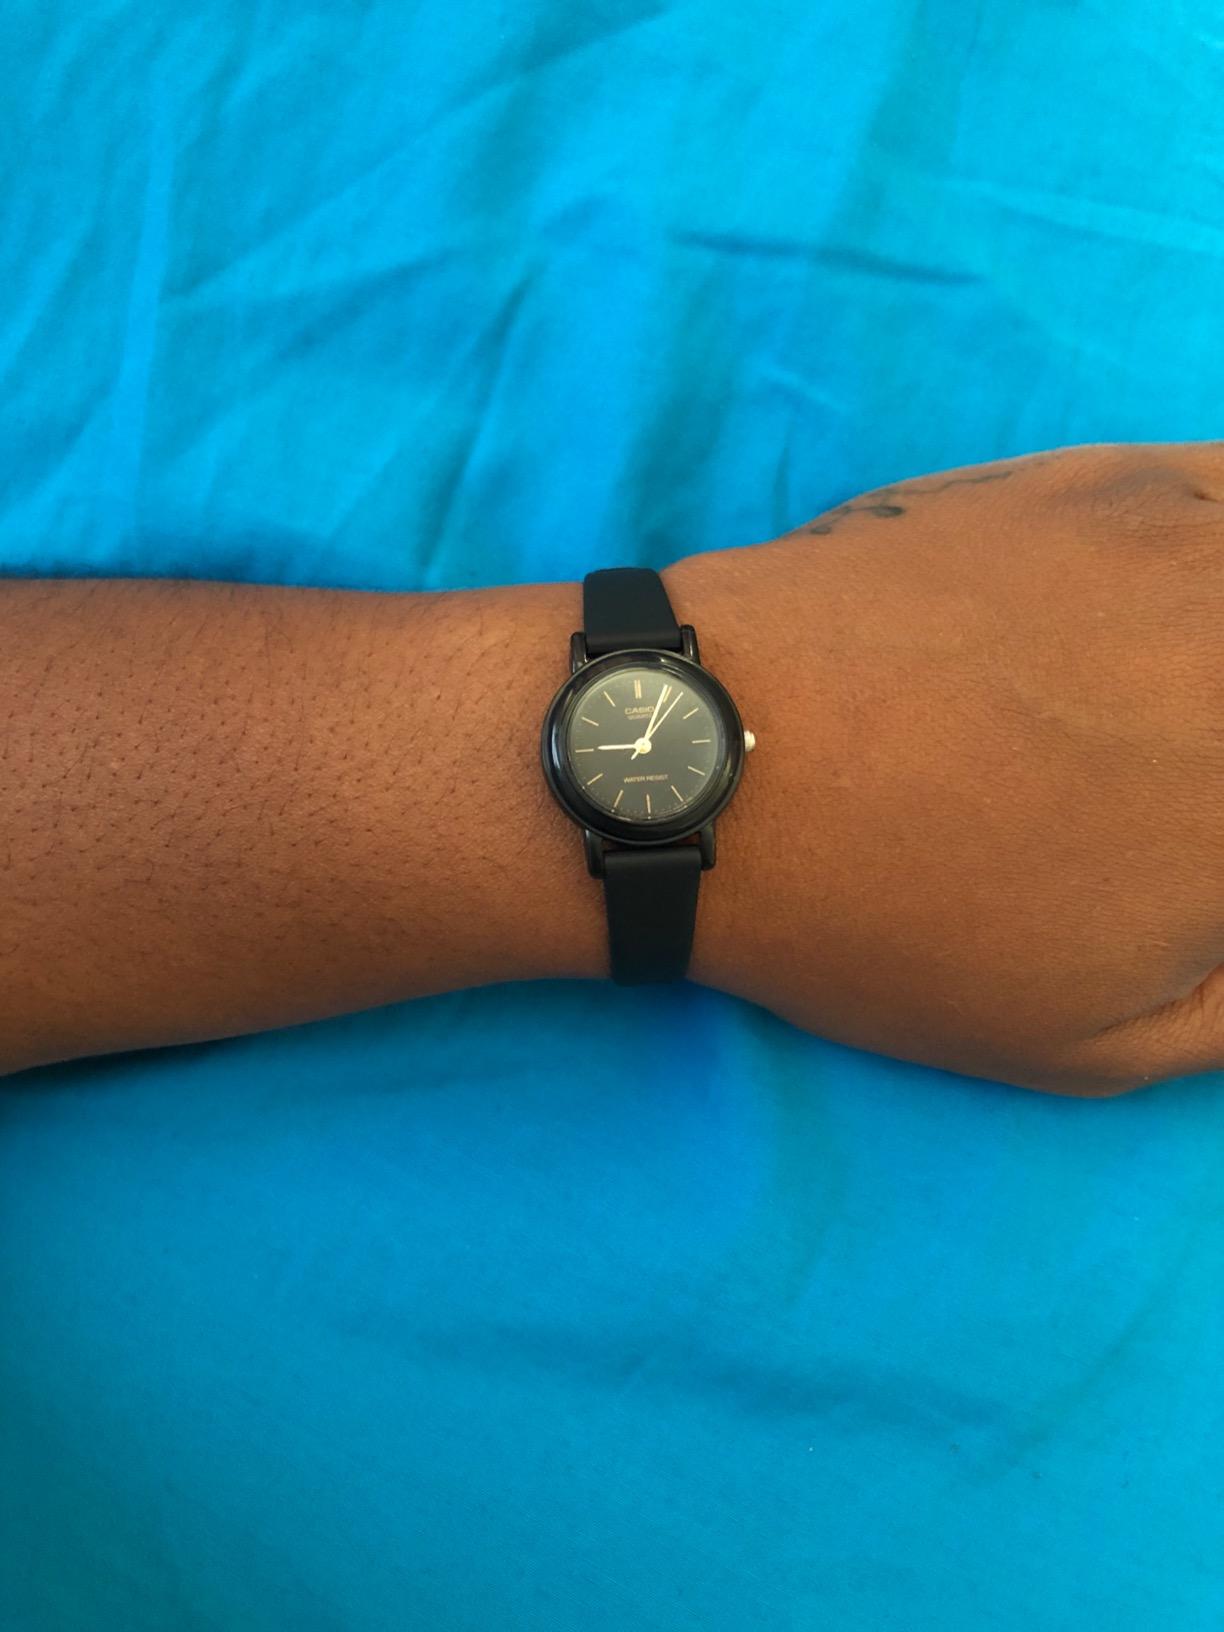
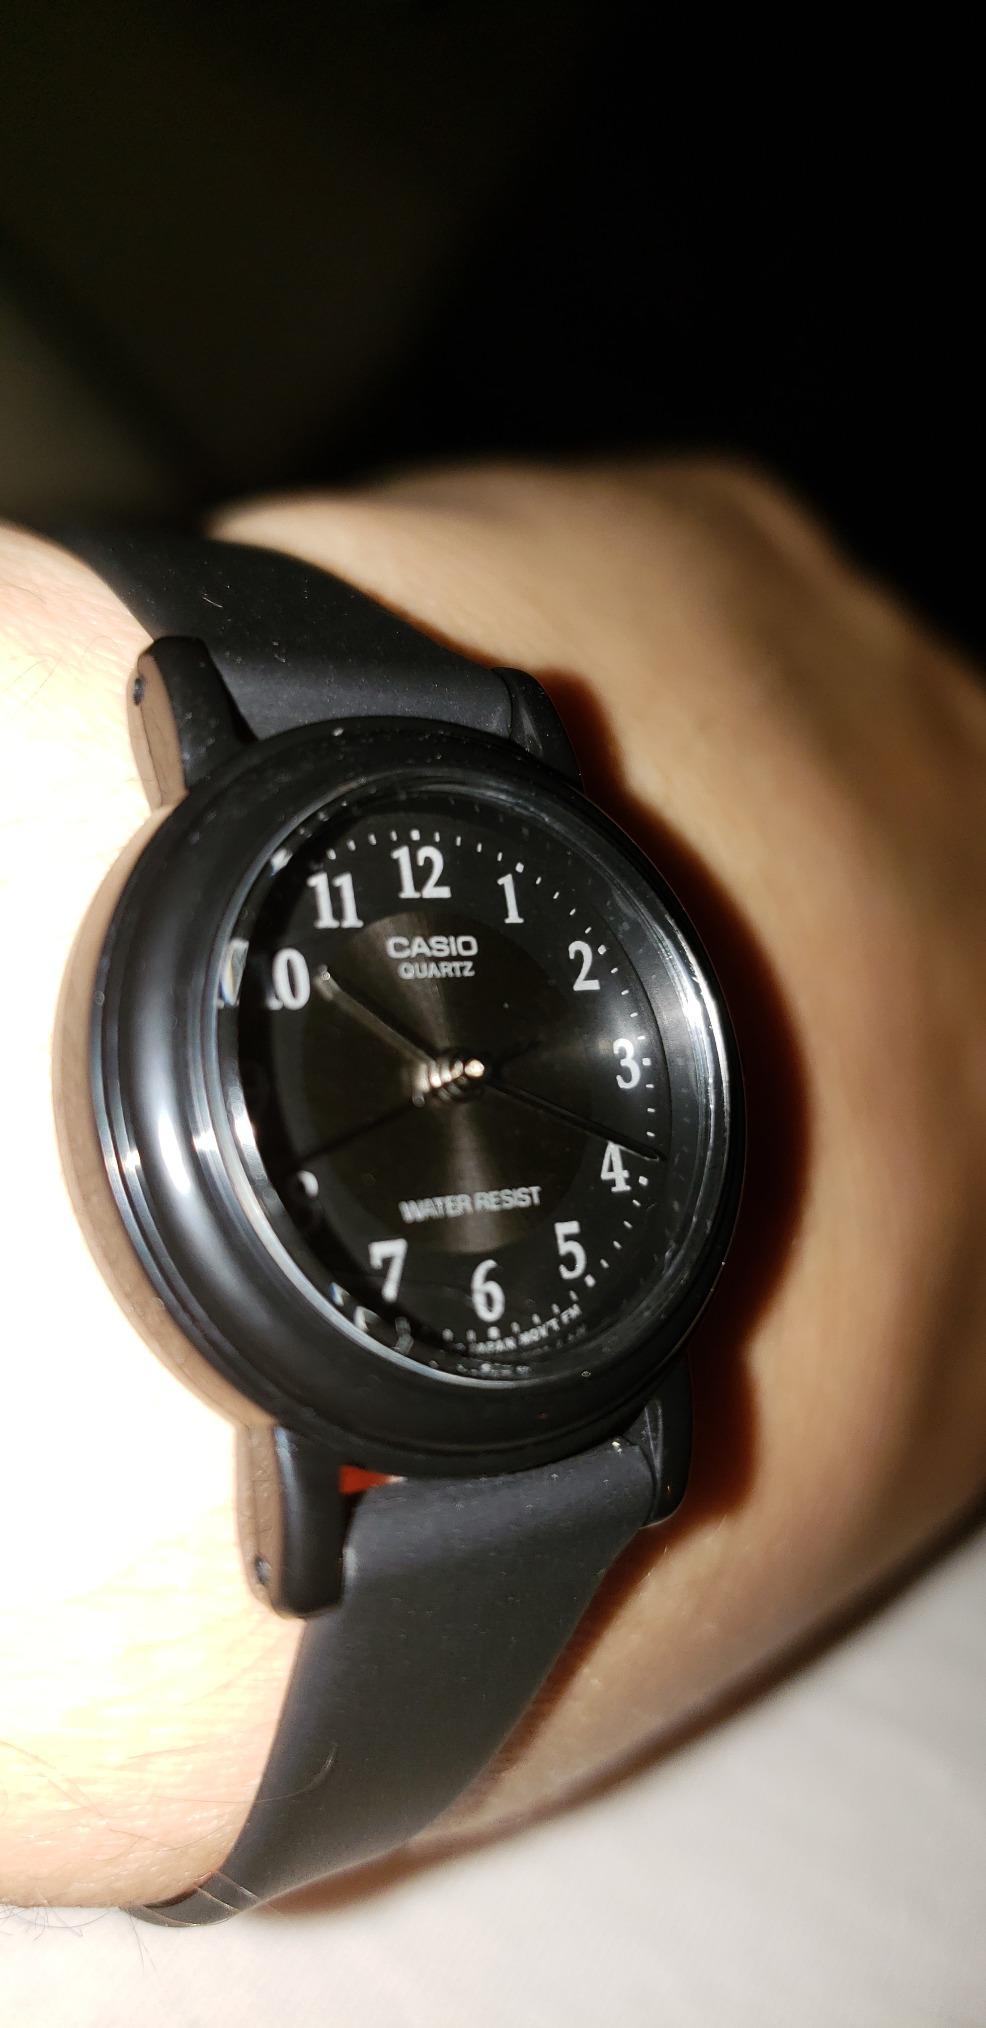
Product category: accessories_watch
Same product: no